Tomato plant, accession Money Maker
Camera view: horizontal (90 deg, fisheye); turntable rotation: 240 degrees
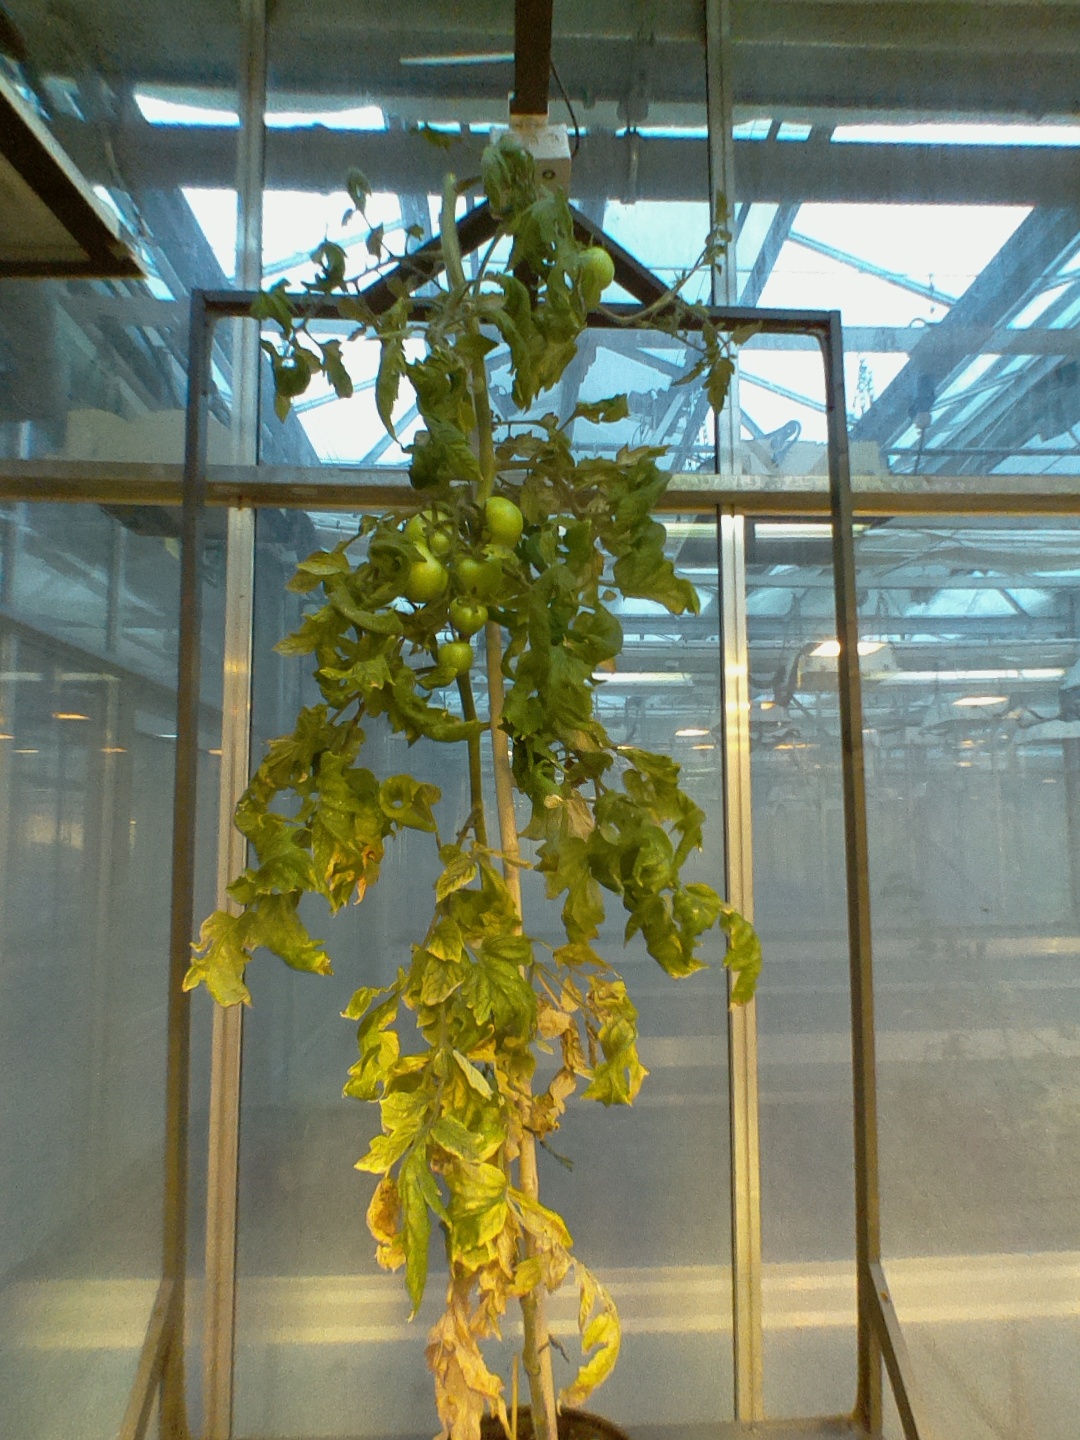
BBCH growth stage 79: 90% -100% of final fruit size